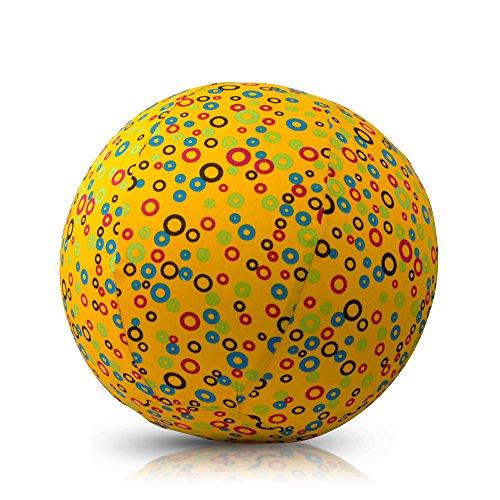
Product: BUBABLOON Sensory Soft Cotton Balloon Cover, Circles Yellow
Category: Toys & Games | Baby & Toddler Toys
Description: This balloon cover completely encloses a balloon creating a fun and safe new way to present and play with balloons.
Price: $12.00
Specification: ProductDimensions:3.9x1.4x6.3inches|ItemWeight:1.44ounces|ShippingWeight:1.44ounces(Viewshippingratesandpolicies)|ShippingAdvisory:Thisitemmustbeshippedseparatelyfromotheritemsinyourorder.Additionalshippingchargeswillnotapply.|ASIN:B01MQ1EY35|Itemmodelnumber:Bubabloon_BB-369|Manufacturerrecommendedage:4yearsandup